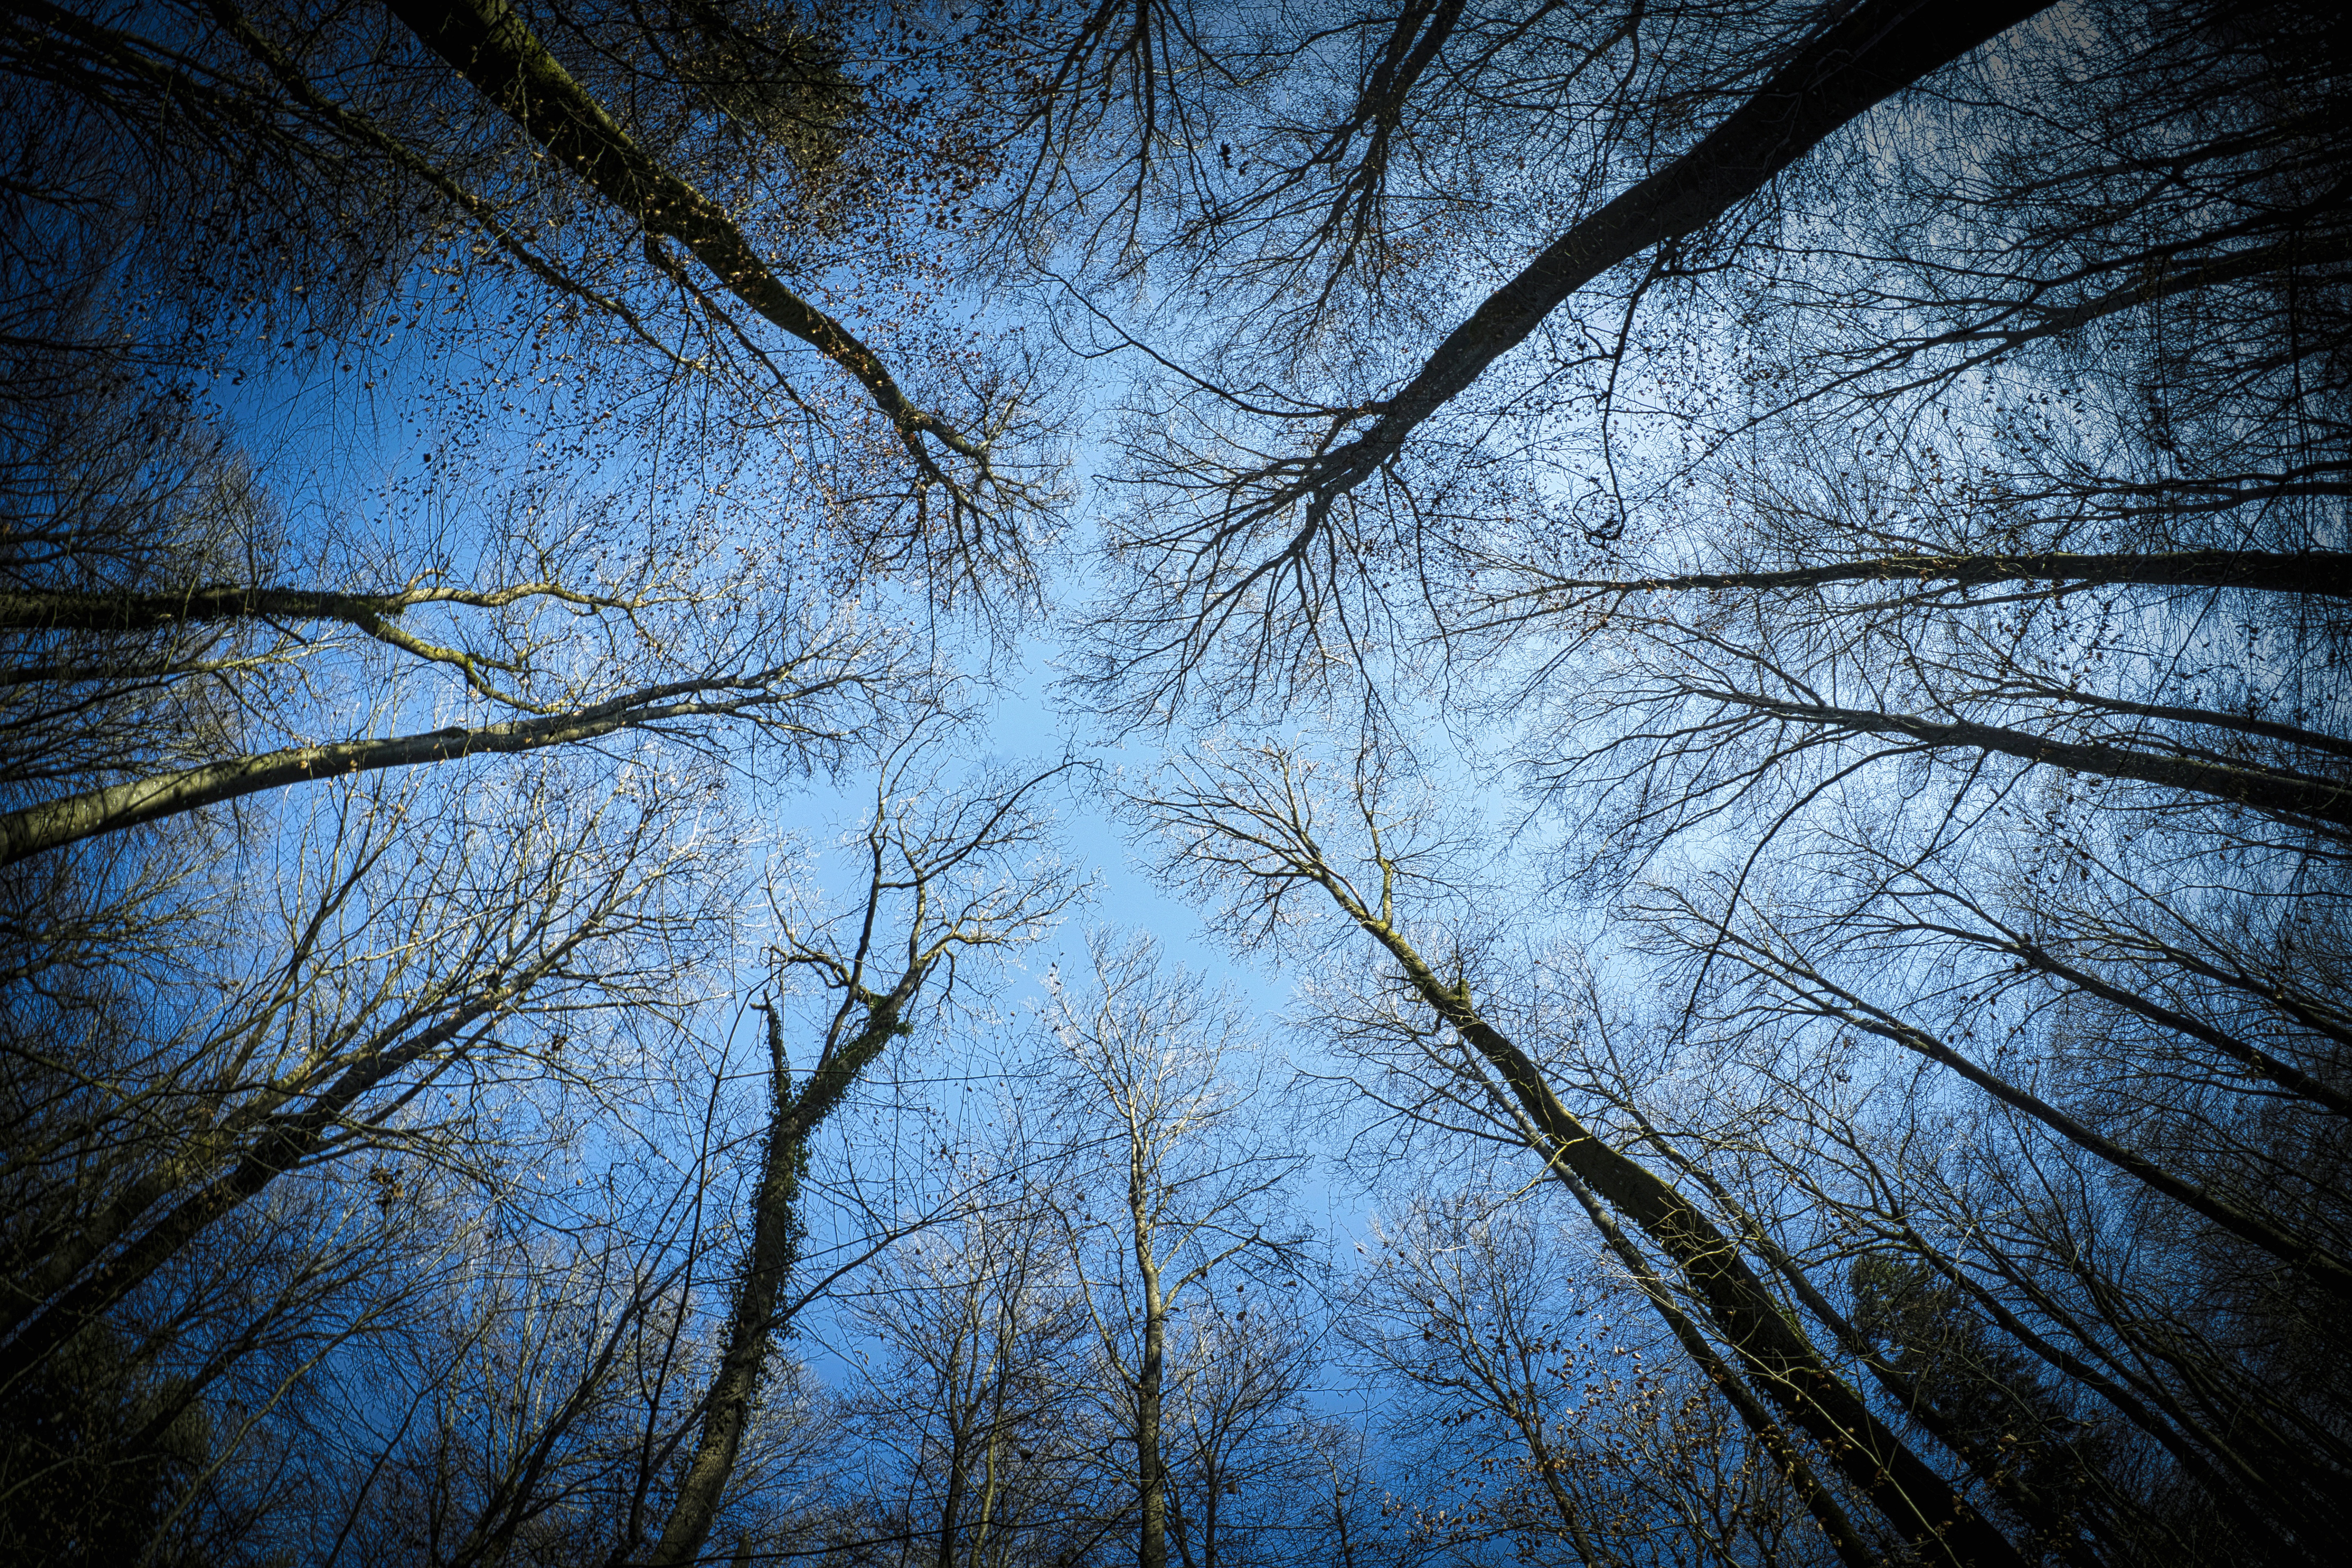
natural, sky, atmosphere, world, cloud, natural environment, water, natural landscape, twig, wood, tree, trunk, plant, rectangle, People in nature, astronomical object, deciduous, landscape, Tints and shades, forest, electric blue, symmetry, space, dusk, grass, woodland, monochrome photography, pattern, temperate broadleaf and mixed forest, darkness, winter, monochrome, horizon, meteorological phenomenon, old growth forest, reflection, Northern hardwood forest, jungle, tropical and subtropical coniferous forests, evening, midnight, temperate coniferous forest, circle, grove, art, backlighting, plant stem, night, freezing, shadow